Question: Please indicate a possible affordance area of throw_discus that can be used for throwing
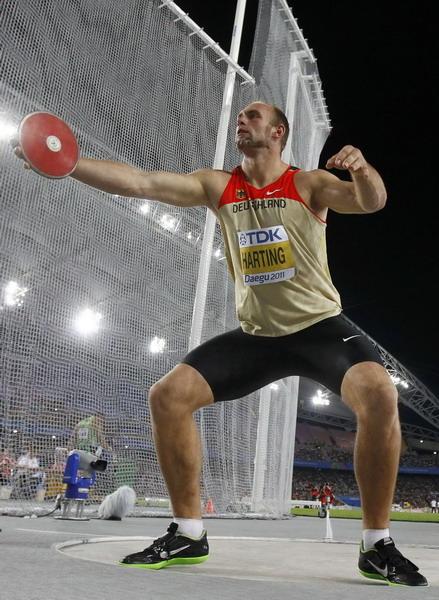
Answer: [11, 100.5, 82, 194.5]